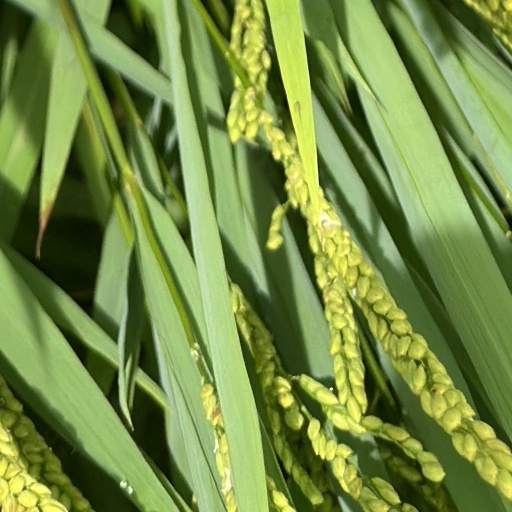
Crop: rice